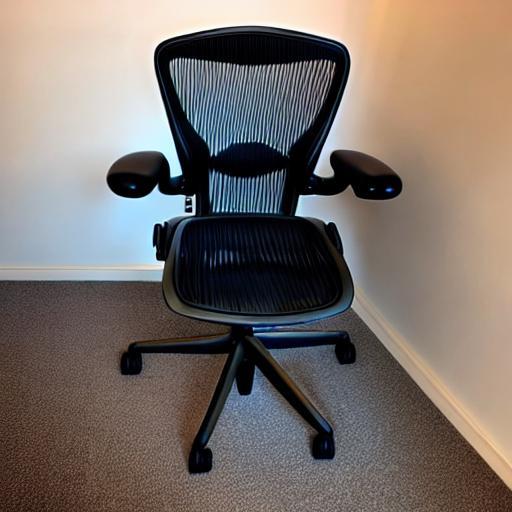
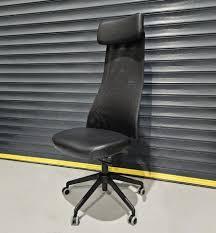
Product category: items_chair
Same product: no